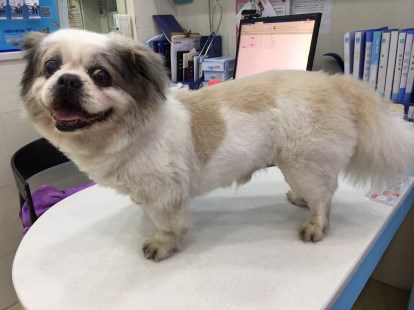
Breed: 361-n000123-Shih_Tzu